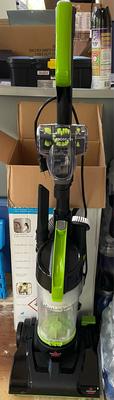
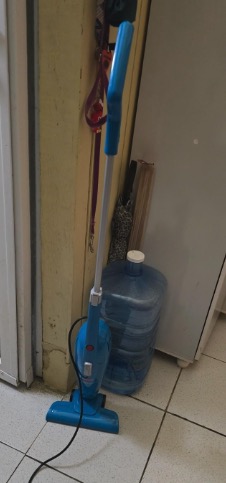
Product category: items_vacuum
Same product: no